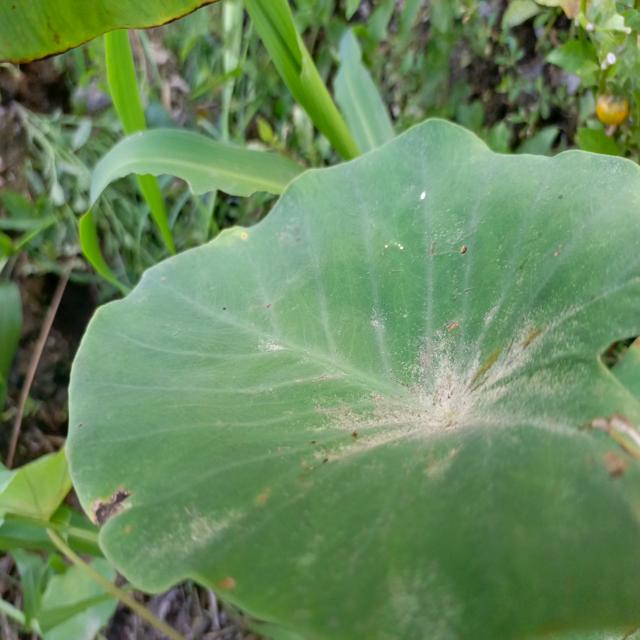
Label: Mid_Blight